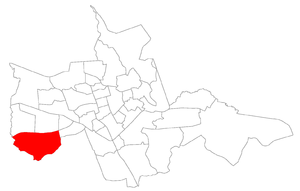
Boi Morto est un quartier de la ville brésilienne de Santa Maria, Rio Grande do Sul. Le quartier est situé dans district de Sede.